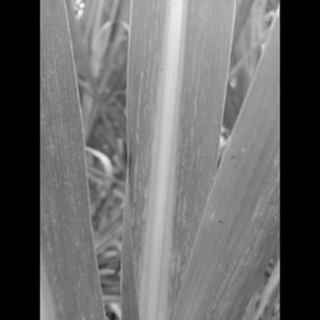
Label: sugarcane_mosaic